South Maitland Railway

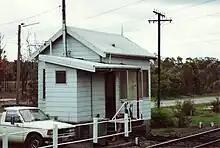
Neath Signal box, Feb 1995

Upon the formation of South Maitland Railways in 1918 the new company took over the existing locomotive fleet of the East Greta Coal Mining Co. In 1935, with the withdrawal of all the other classes except the three passenger locomotives, the fourteen 2-8-2T wheel arrangement 10 Class became the main motive power, assisted on the shorter runs by the three ex passenger locos (15,16 & 29).